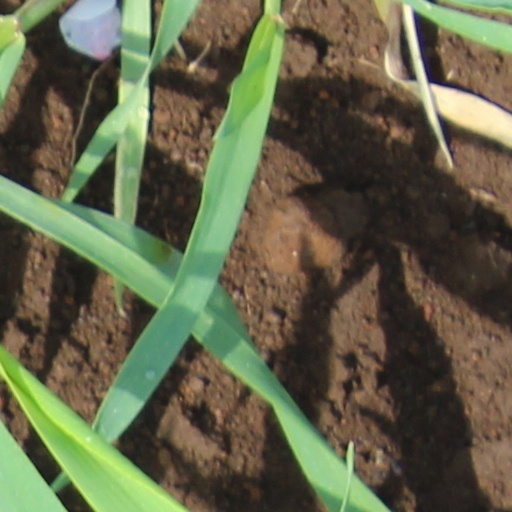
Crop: wheat